Tim Vine

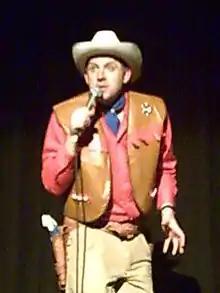
Vine on the "Punslinger" tour in May 2008

In a BBC Radio Wales interview with Behnaz Akhgar (12 October 2021), Vine revealed that he had intended to perform a new stand-up show at the 2020 Edinburgh Fringe but "Breeeep!" was delayed until 2022 due to the covid pandemic. Vine released a CD entitled Tim Vine Edinburgh Festival Diary, recorded each day at the Fringe. The "Breeeep!" tour (2023) sold out at many venues. However, September 21's show was relocated after the original venue cancelled due to the 2023 United Kingdom reinforced autoclaved aerated concrete crisis crisis.